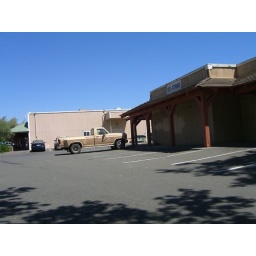
building on right. post office directly in front.